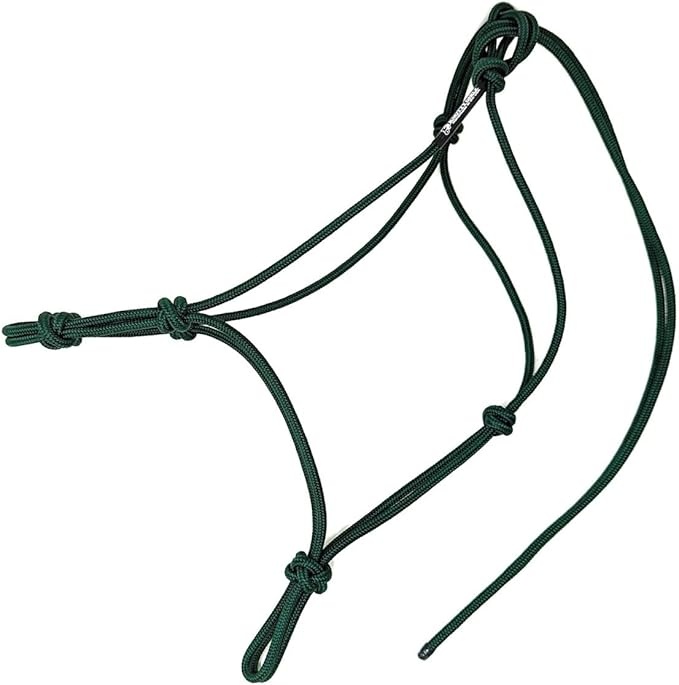
Horse Rope Training Halter - 4 Knot 1/4" Stiff Halter Cord - Used by Famous Trainers Multiple Sizes Multiple Colors
About This Clinician style rope halter Additional knots for more direct pressure UV resistant rope designed for equestrian products Tied to fit with no stretching Handmade in the USA
Brand: KnottyGirlzEquestrian
Category: Sporting Goods > Outdoor Recreation > Equestrian > Horse Tack > Horse Halters